Alexander Shchetynsky

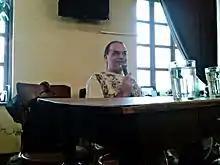
Alexander Shchetynsky Lviv 2016

Alexander Shchetynsky (Shchetinsky) (Aleksandr Stepanovich Shchetins'kiy) is a Ukrainian composer. Born on 22 June 1960 in Kharkiv, in the Ukrainian SSR of the Soviet Union. His work list includes compositions in various forms ranging from solo instrumental to orchestral, choral pieces and operas.